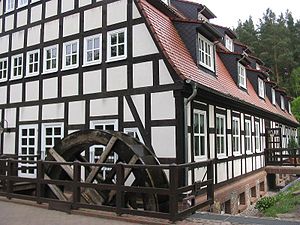
Bad Belzig / Politik / Seværdigheder
Bad Belzig er administrationsby i landkreisPotsdam-Mittelmark i den tyske delstat Brandenburg. Den ligger cirka 70 km sydvest for Berlin.